Plug-in electric vehicles in Germany

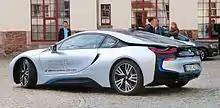
Germany is the world's third largest market for the BMW i8, with 972 units registered .

Registrations of plug-in electric cars totaled 13,049 units in 2014, consisting of 8,522 all-electric cars and 4,527 plug-in hybrids. The plug-in segment achieved a market share of 0.4% of new car sales that year. The BMW i3 ended 2014 as the top selling plug-in electric car with 2,233 units registered, followed by the Smart Fortwo ED with 1,589, and the Renault Zoe with 1,498. Accounting for registrations of plug-in electric cars between January 2010 and June 2014, the leading model was the Smart electric drive with 3,959 units, with a significant number in use by carsharing services, followed by the BMW i3 with 1,937 units, Nissan Leaf with 1,693 units, Renault Zoe with 1,532, and Opel Ampera with 1,450 units.